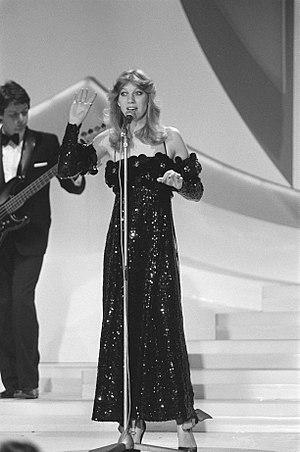
Les Pays-Bas ont participé au Concours Eurovision de la chanson 1980 le 19 avril à La Haye. C'est la 25ᵉ participation des Pays-Bas au Concours Eurovision de la chanson.